Sharavati

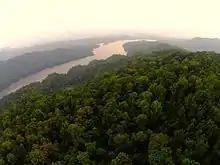
View of Sharavati Valley

A part of the Sharavati river basin was declared as a wildlife sanctuary on 20 April 1972. Spread over an area of , it has dense evergreen and semi-evergreen forests. Linganamakki reservoir, with an area of , is a part of this sanctuary. The remaining area has been divided into core zone (74.33 km.), buffer zone (170.67 km) and tourism zone (57.53 km). The altitude in the sanctuary varies from 94 m to 1102 m, the highest point being Devarakonda on the southern edge of the sanctuary. Temperatures range from 15° to 38 °C and the mean annual rainfall is 4500 mm.